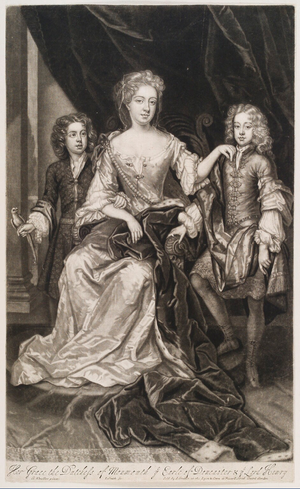
Sir James Scott, comte de Dalkeith kT était un aristocrate anglais et un politicien.